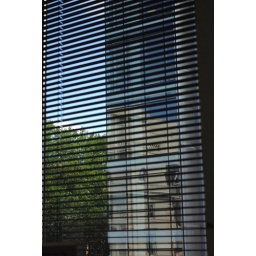
Tried to capture the awesome reflection in the MySpace UK building windows